Ashlyns Hall

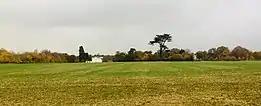
Ashlyns Hall in the estate grounds

Ashlyns Hall, is a modestly sized villa from the early Regency. It has two storeys and the exterior is covered in stucco. On the south-western side, the house features a semi-circular bowed front with a first-floor verandah of wrought iron overlooking ornamental gardens. A new wing on the north-eastern side was added around 1930. The interior features a circular entrance hall and a fine staircase. Adjacent to the house is a block of 18th-century stables built in red brick.